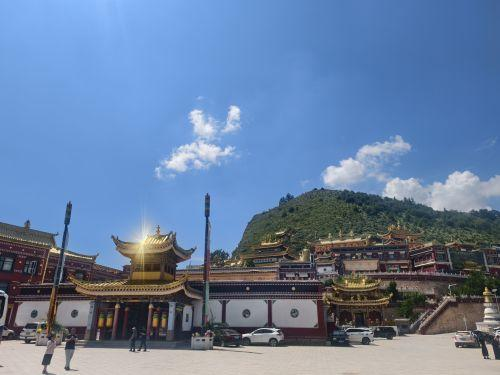
地标名称：夏琼寺
所在城市：海东市·化隆回族自治县